Lok Wah Estate

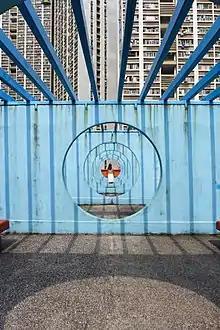
Carpark Roof become iconic spot for people to take photography

There are several parks near the estate. The Lok Wah Playground, opened in 1977, is the largest. It is spread over three platforms linked by staircases. It was originally called the Fook Wah Tsuen Playground, after the former name of the area, until the 2000s. Due to wear-and-tear, the park was renovated at a cost of $45 million over 2002–2003. It is now home to two five-a-side hard-surfaced football pitches, two children's playgrounds, two basketball-cum-volleyball courts, gardens, and sitting-out areas.